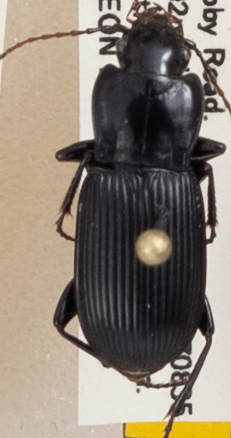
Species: Pterostichus herculaneus
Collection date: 2019-07-23
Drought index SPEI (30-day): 0.51
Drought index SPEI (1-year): -2.09
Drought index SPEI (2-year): -2.09